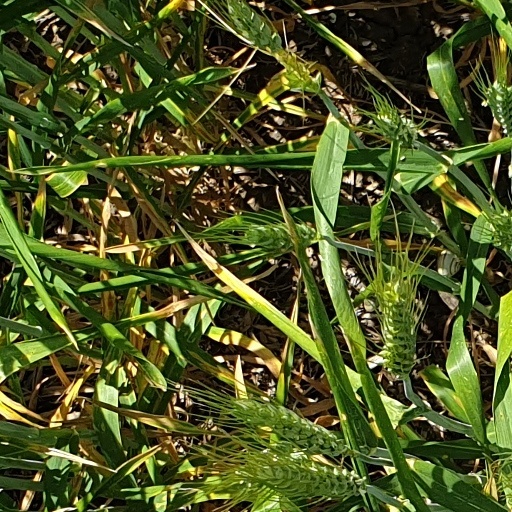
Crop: wheat